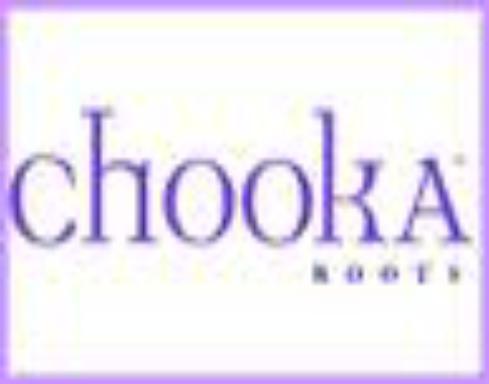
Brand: Chooka
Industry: Clothes